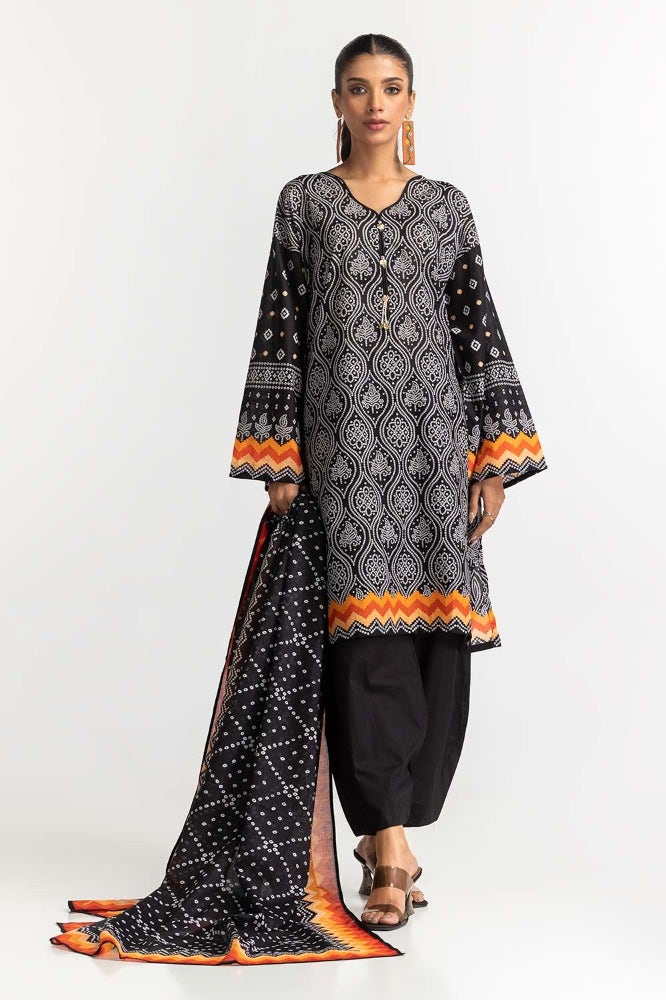
black multi embroidered cotton suit